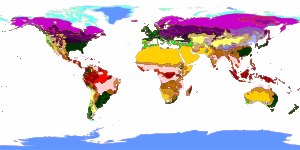
Klima- og plantebælter
Kort over klima- og plantebælter
Klima- og plantebælte angiver det forhold, som længe har været kendt, at der er en sammenhæng mellem de klimatiske vilkår på den ene side og forekomsten af plantesamfund på den anden. Allerede Emil von Meyeren skrev så tidligt som i 1843, at: